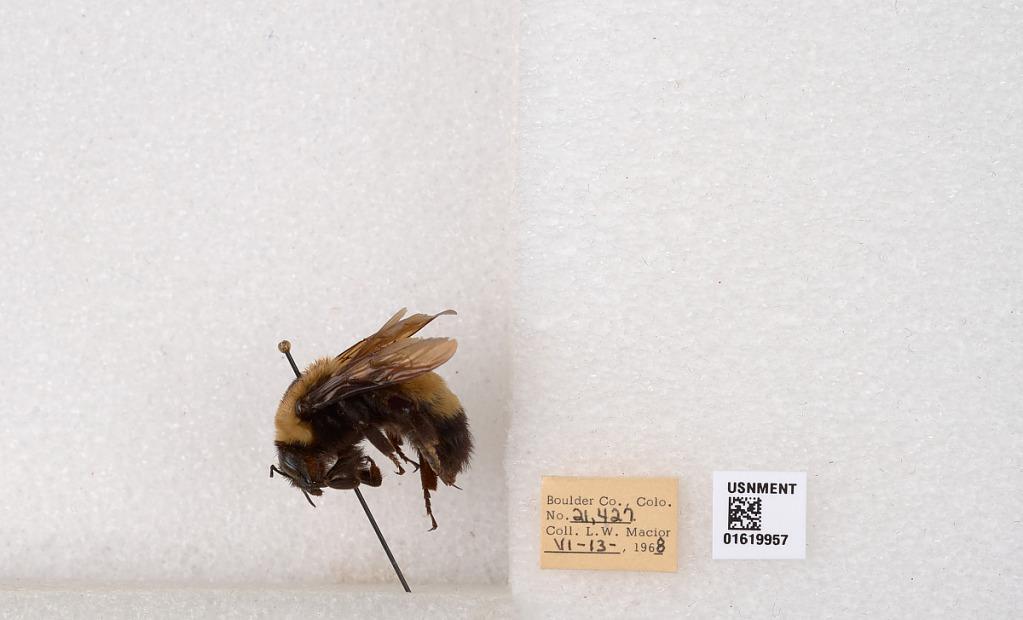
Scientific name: Bombus (Bombus) nevadensis Cresson